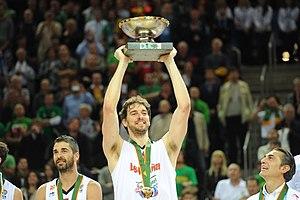
L'équipe d'Espagne de basket-ball est la sélection des meilleurs joueurs espagnols de basket-ball. Elle est placée sous l'égide de la Fédération espagnole de basket-ball.
Pau Gasol Sáez, né le 6 juillet 1980 à Barcelone, est un joueur de basket-ball espagnol évoluant au poste de pivot voire d'ailier fort. Après avoir commencé sa carrière professionnelle en Espagne, avec le FC Barcelone, club avec lequel il remporte un titre de champion d'Espagne et une Coupe du Roi, il rejoint la NBA en 2001, d'abord chez les Grizzlies de Memphis, puis avec les Lakers de Los Angeles, suivi des Bulls de Chicago et finalement avec les Spurs de San Antonio. Avec les Lakers, il remporte deux titres de champion de la NBA, en 2009 et 2010. Son palmarès avec l'équipe d'Espagne comprend un titre de champion du monde en 2006 et trois titres de champion d'Europe - en 2009, 2011 et 2015. Il dispute deux finales olympiques, en 2008 et 2012, toutes deux perdues face aux États-Unis.